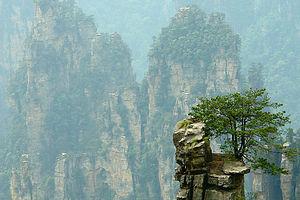
Le Wulingyuan est une zone d'intérêt historique et paysager dans la province du Hunan en Chine, célèbre pour ses piliers de grès. Cette zone compte environ 3 100 piliers, dont certains atteignent plus de 200 m de hauteur.
Pinus henryi est une espèce de conifères de la famille des Pinaceae. Elle est endémique de Chine.